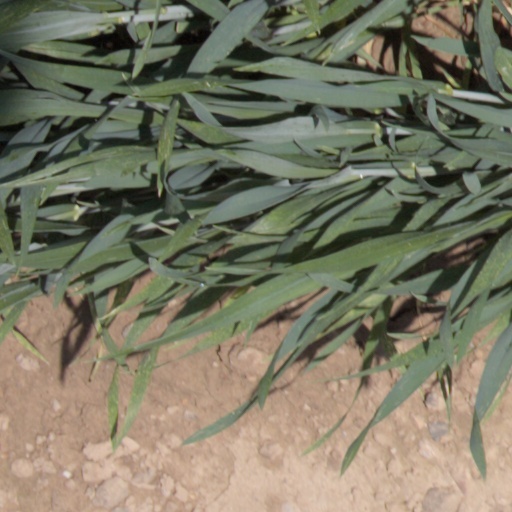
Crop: wheat